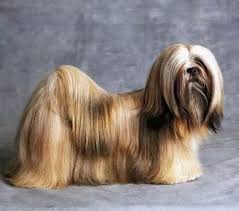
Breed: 215-n000038-Lhasa